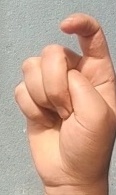
ASL sign: X